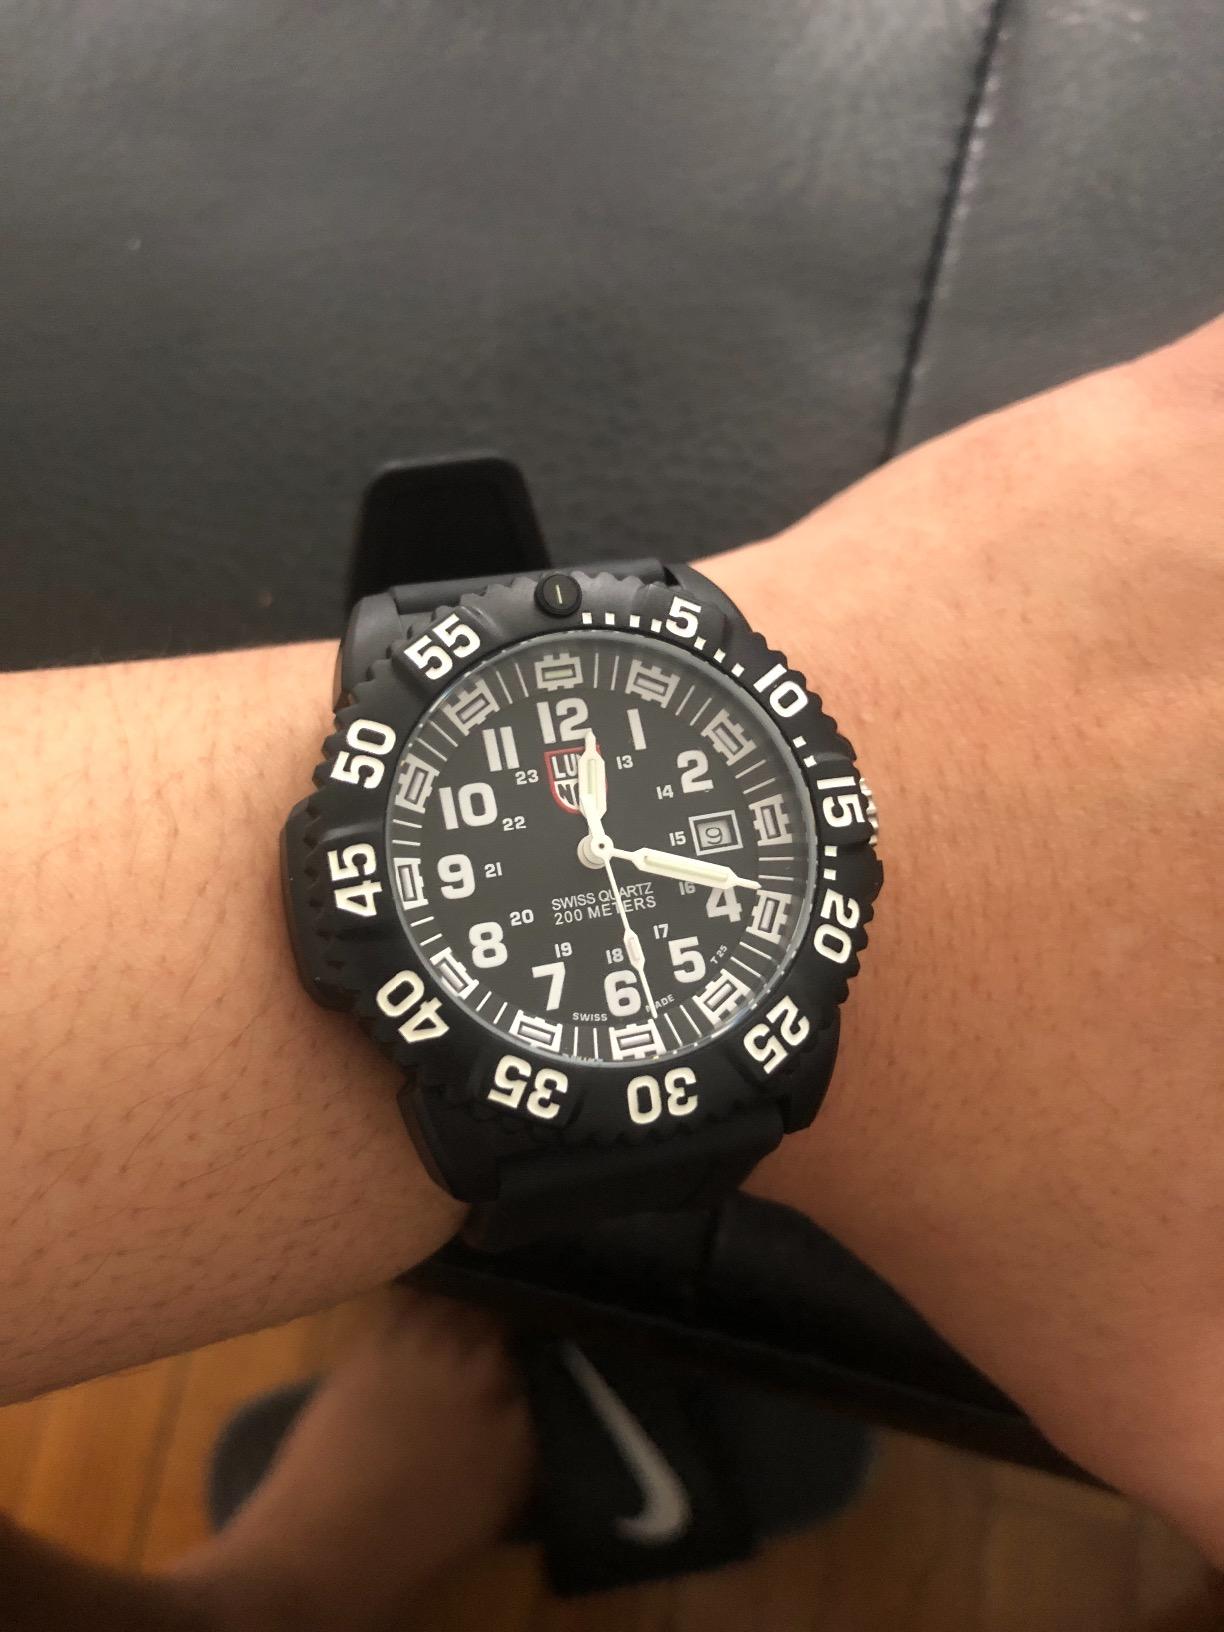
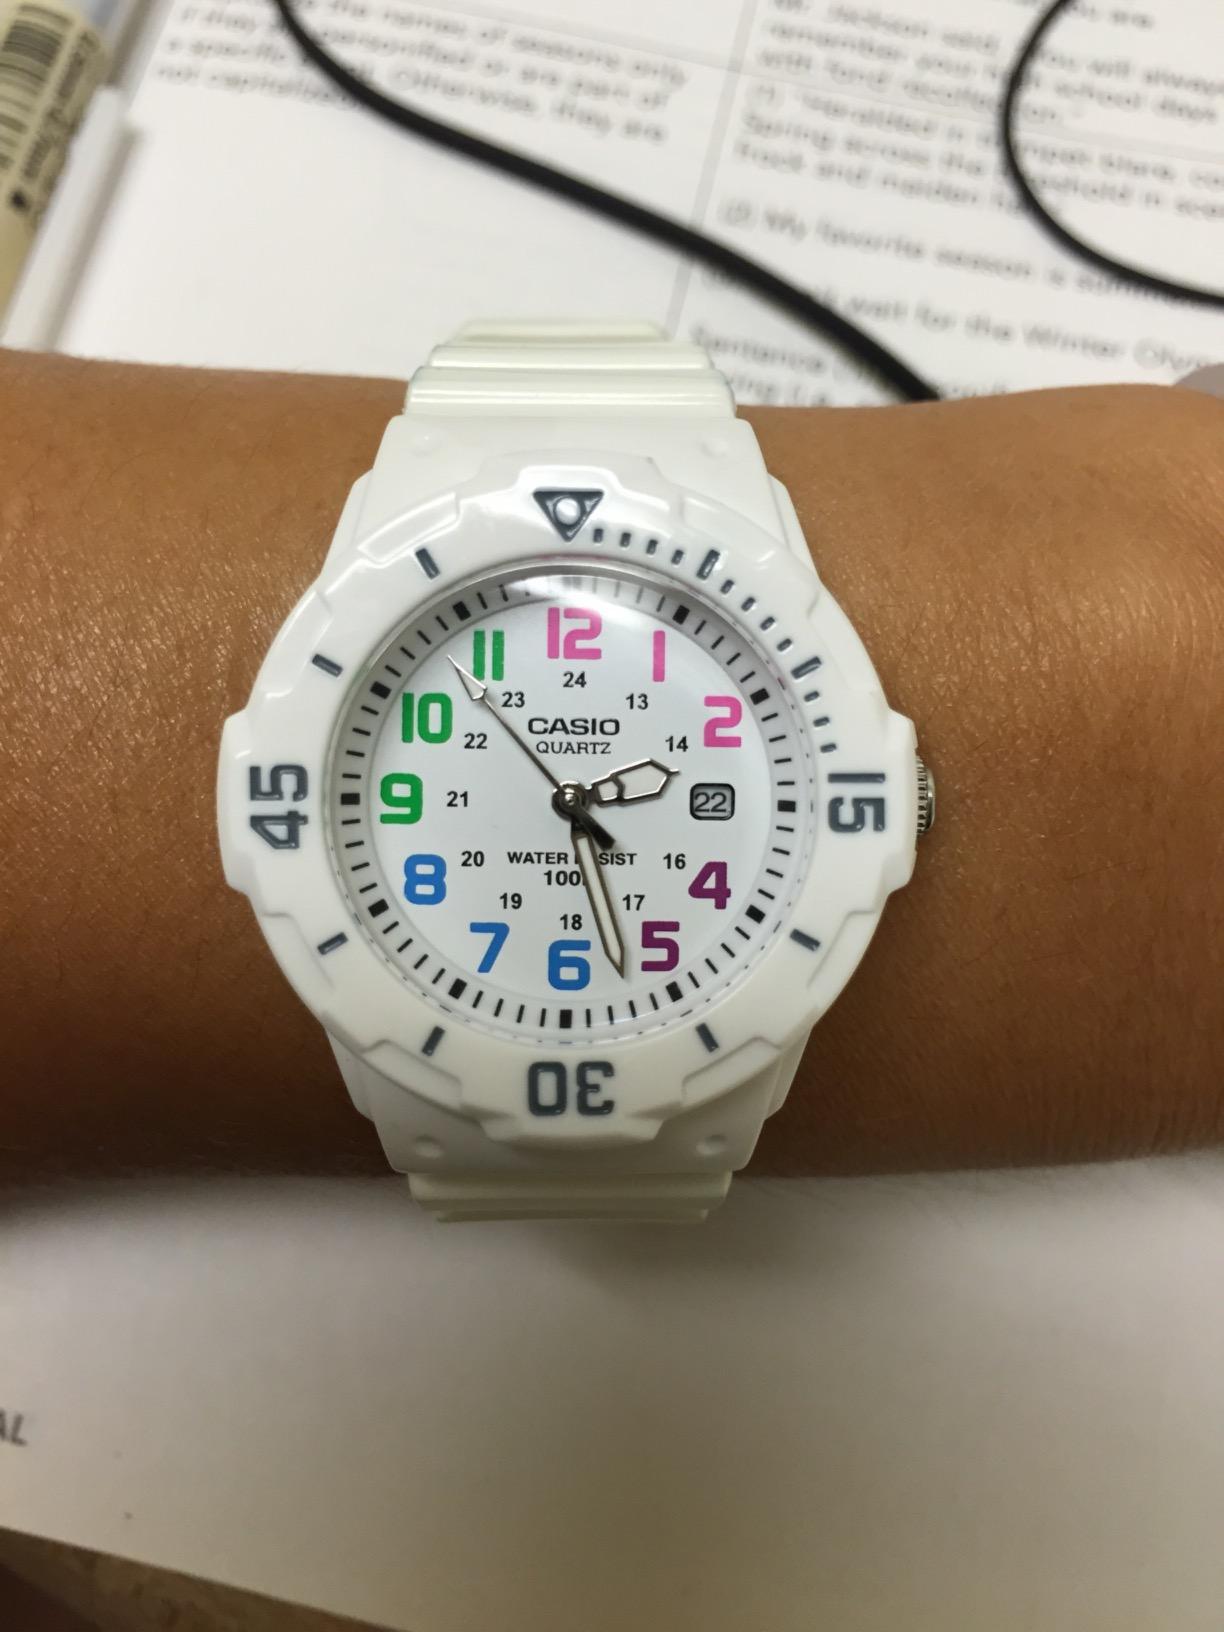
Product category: accessories_watch
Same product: no